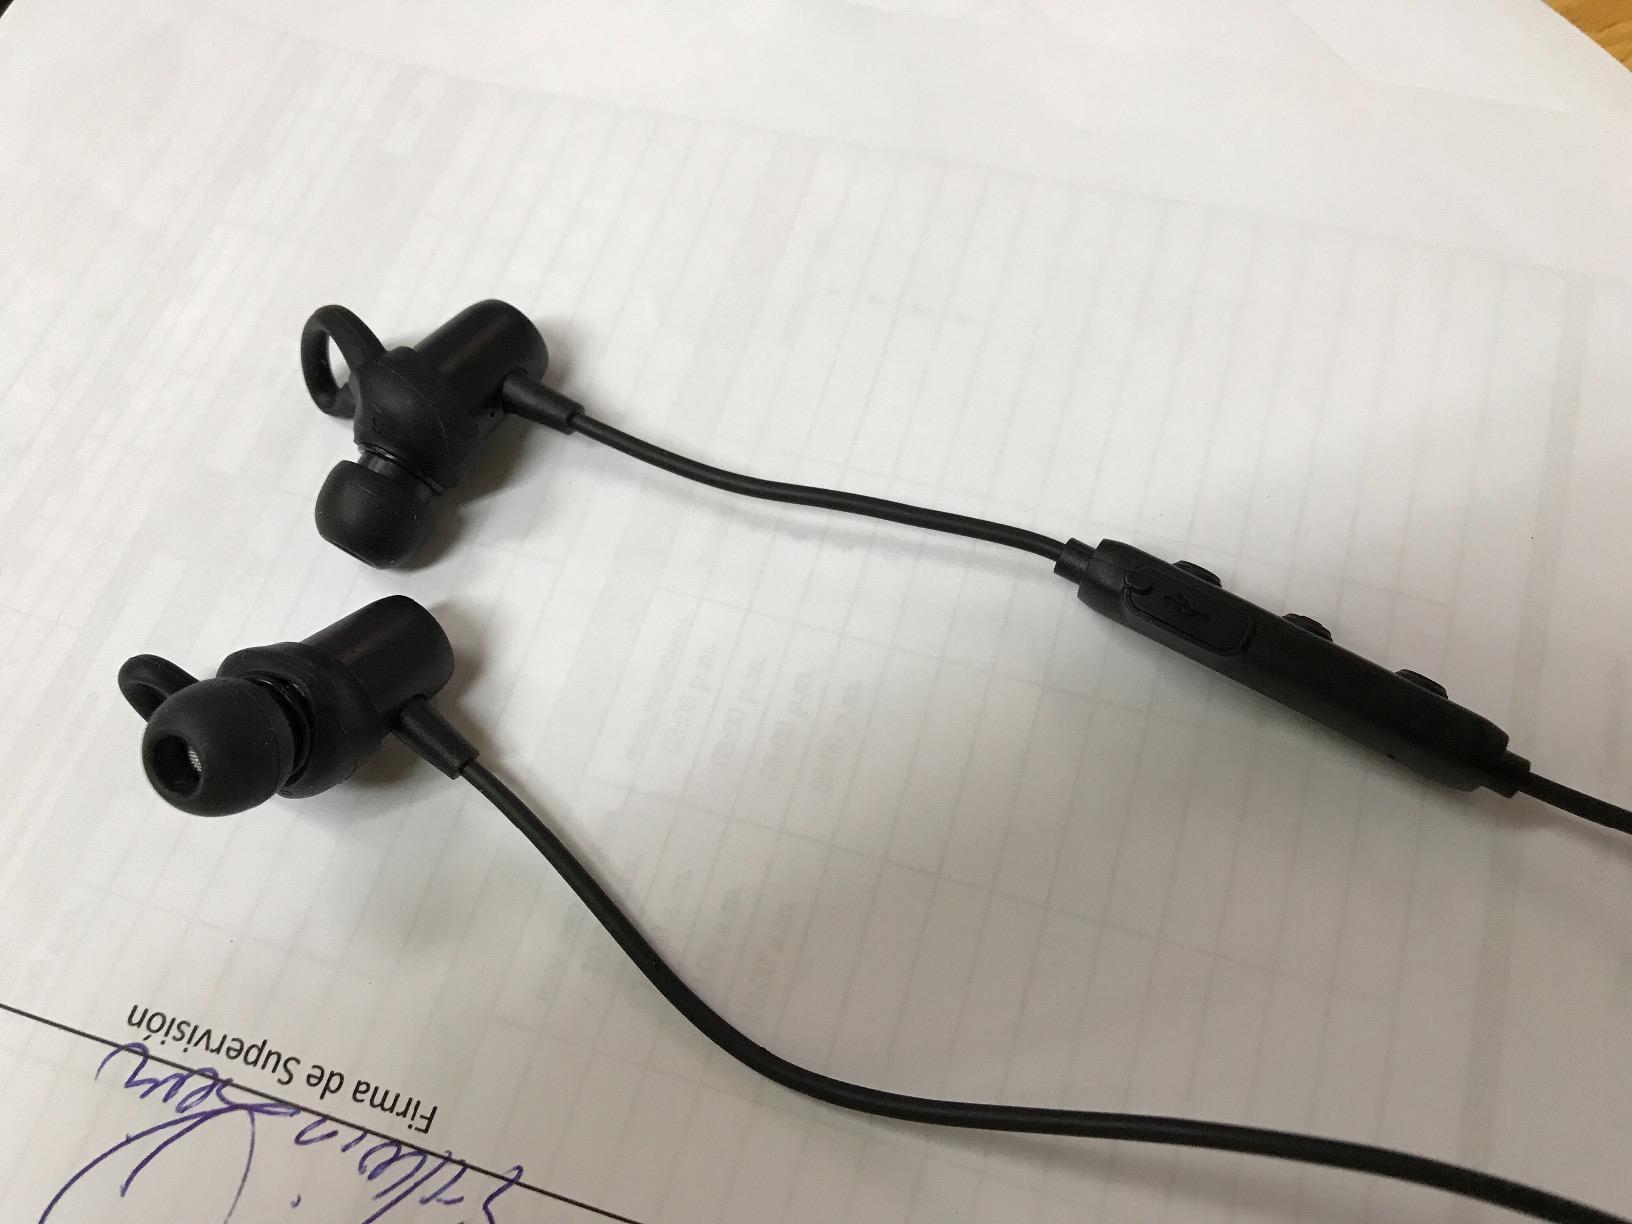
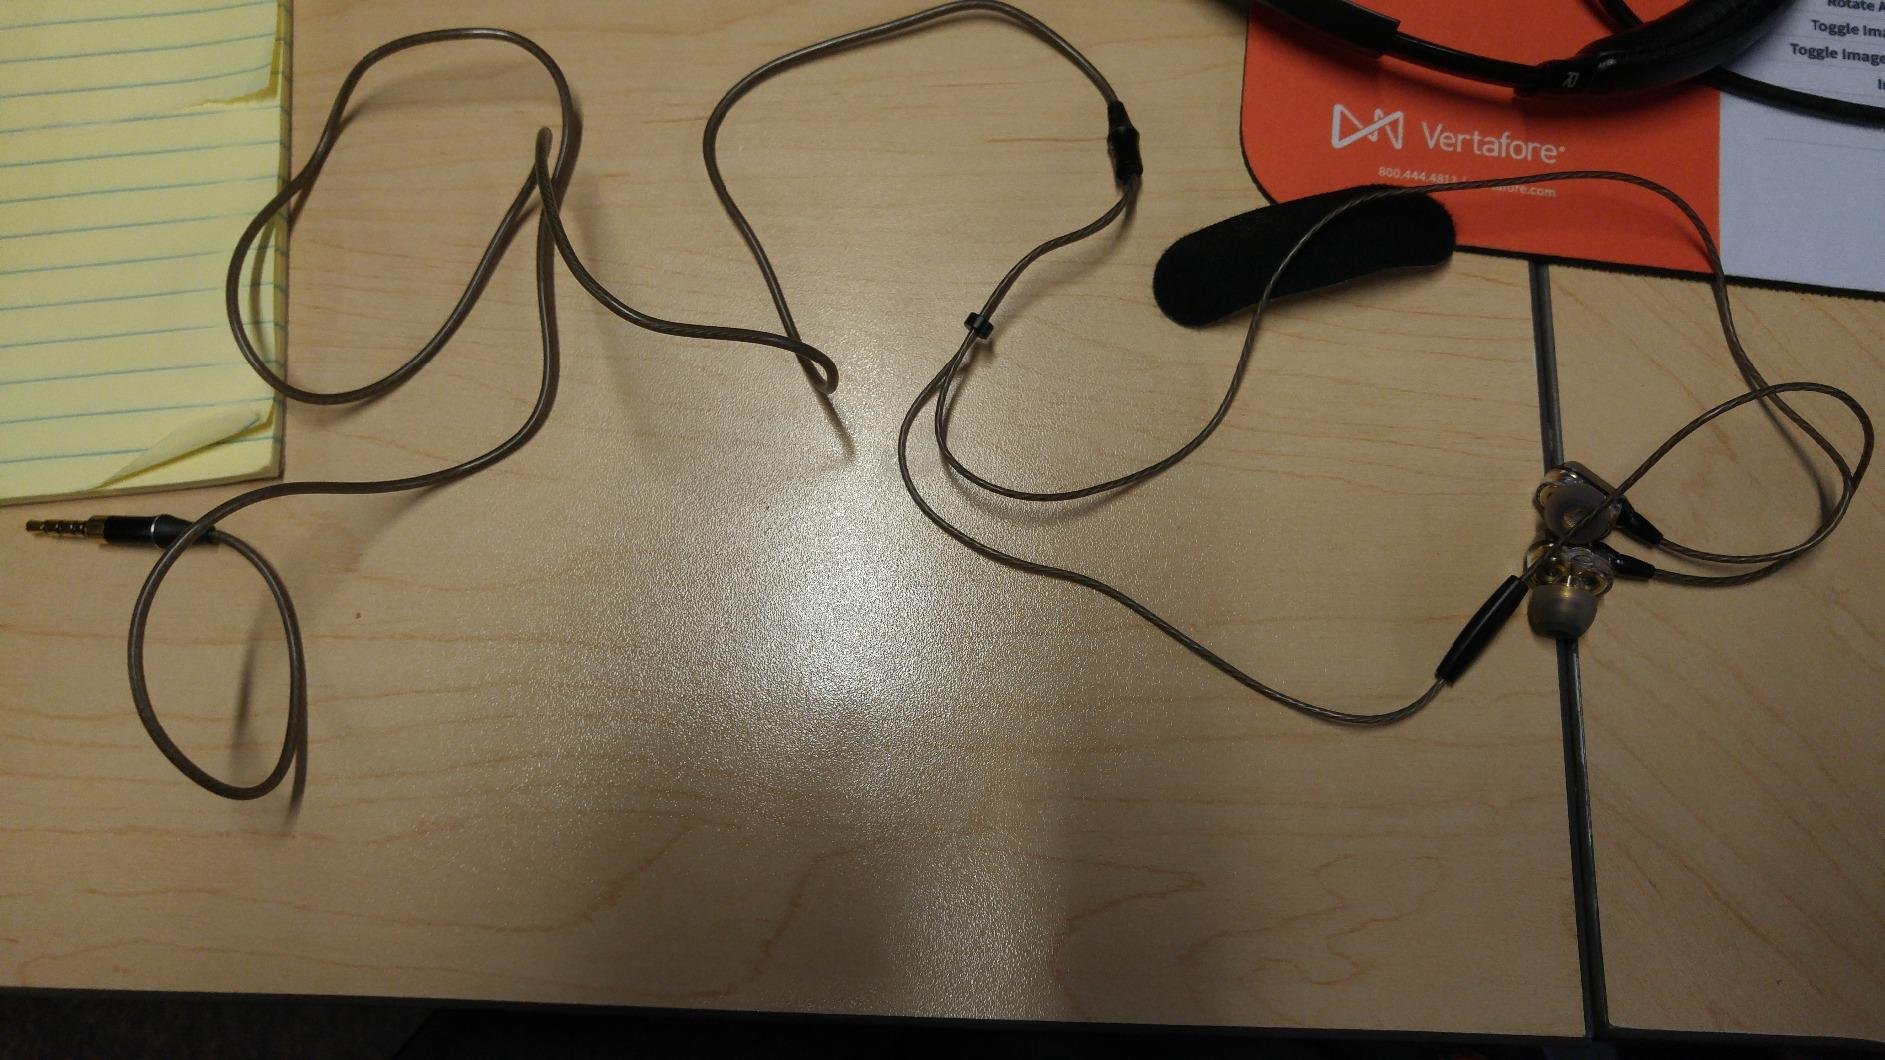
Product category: headphones
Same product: no